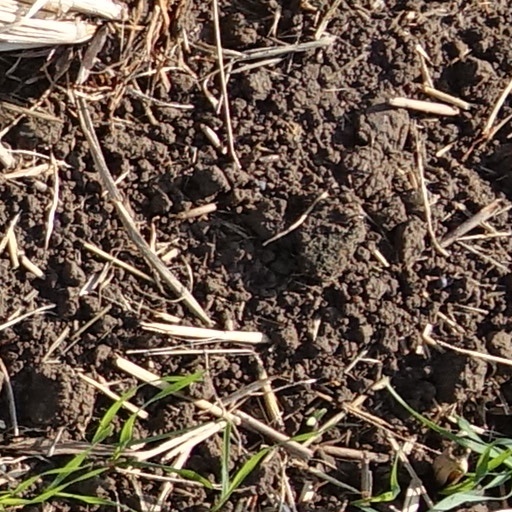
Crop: wheat